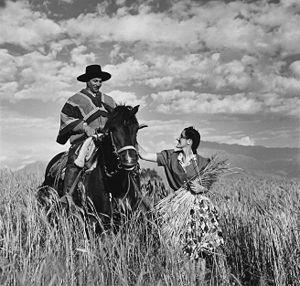
Le cheval chilien ou Corralero chilien est une race de chevaux de selle originaire du Chili, presque inconnue en dehors de l'Amérique du Sud. Ses origines remontent aux chevaux espagnols embarqués par les colons en partance vers le Nouveau Monde. Le cheval chilien est la plus vieille race chevaline enregistrée en Amérique du Sud. Il est résistant à la douleur, présente une grande immunité aux maladies, et un taux remarquable de récupération. Sous le gouvernement du président Sebastián Piñera Echenique, la race a été déclarée patrimoine national chilien.
Toni Frissell, ou Antoinette Frissell Bacon, née le 10 mars 1907 à New York et morte le 17 avril 1988 à Long Island, est une photographe américaine connue pour ses photographies de mode et de la Seconde Guerre mondiale, ainsi que pour ses portraits photographiques de célébrités américaines et européennes, d'enfants, et de femmes de toutes classes sociales.